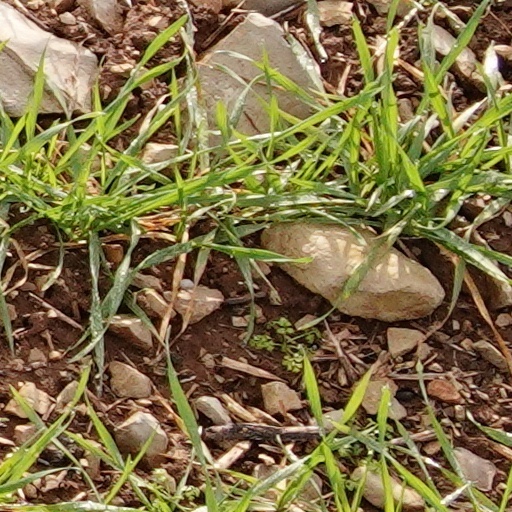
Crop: wheat